Chanda Sahib

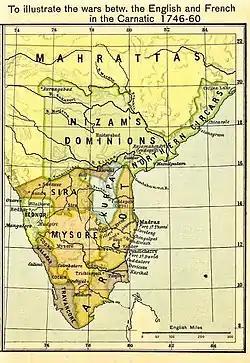
A map of the Carnatic containing the territory of Tanjore ruled by the Nawab of the Carnatic, Chanda Sahib.

Chanda Sahib accepted a large tributes for protection and left for Arcot. Two years later in 1736 he returned, again was admitted into the Trichinopoly fort, and proceeded to instate himself the Nawab of the Carnatic and received recognition by the Mughal Emperor Ahmad Shah Bahadur.